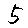
Label: 5